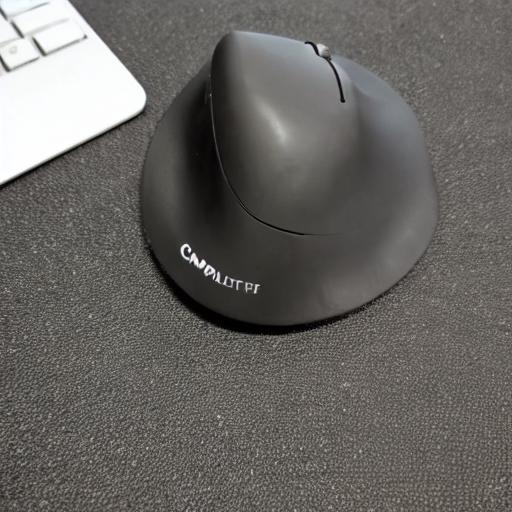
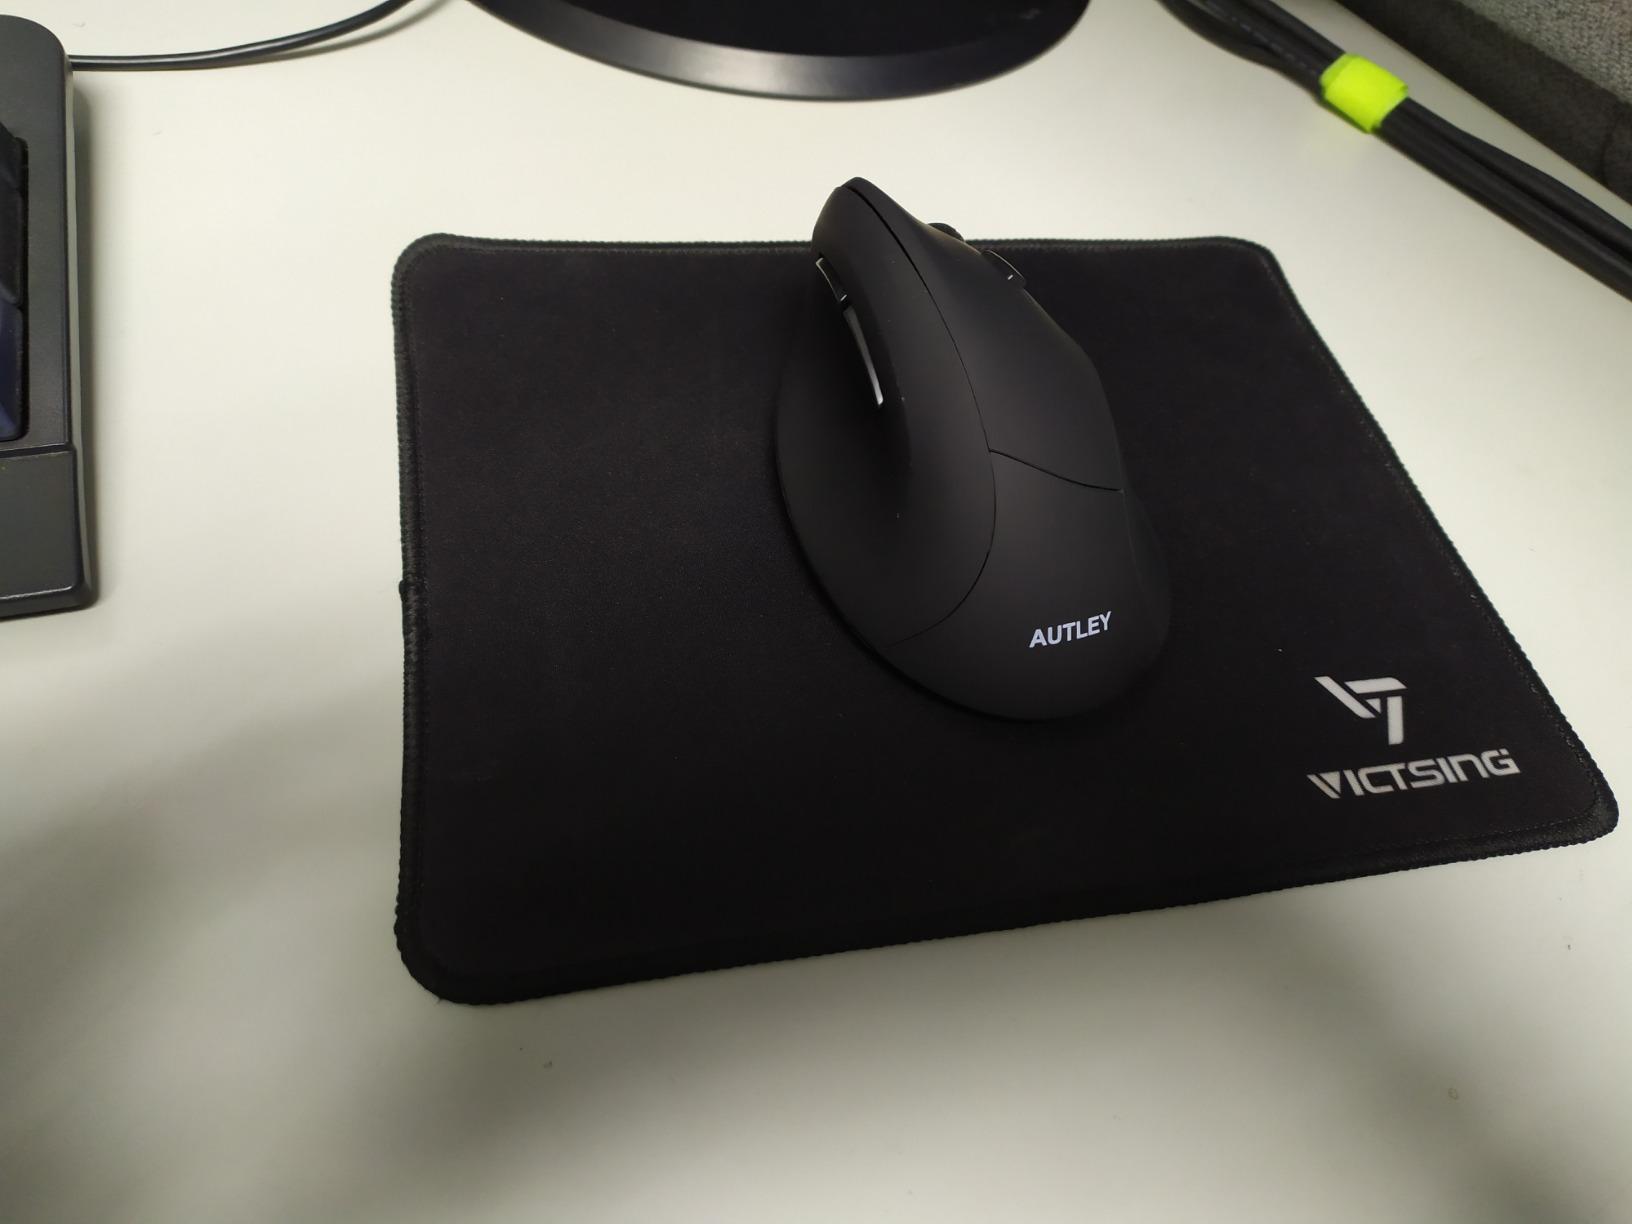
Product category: mouse
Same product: no